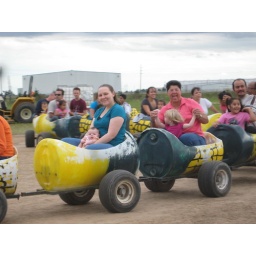
My sister-in-law Stephanie and my mom Frankie with the girls on the train at Dewberry Farm in October 2009.